Oxyneia

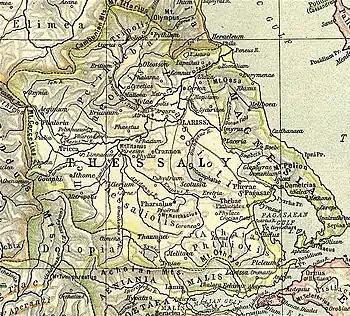
Map showing ancient Thessaly. Oxyneia is shown to the upper left.

Oxyneia or Oxynia, or Oxynium or Oxynion (Ὀξύνιον), was a town and polis (city-state) of ancient Thessaly, situated on the Ion, a tributary of the Peneius, and perhaps the capital of the Talares. It is described by Strabo as distant 120 stadia from Azorus.